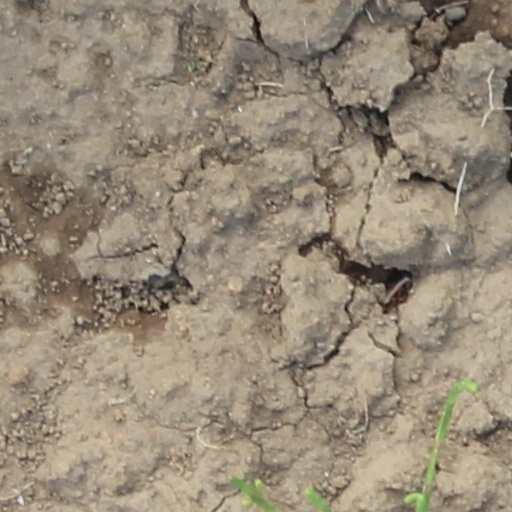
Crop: wheat